The Taming of the Queen

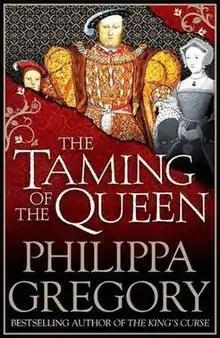
UK first edition cover

The Taming of the Queen is a historical novel by British author Philippa Gregory, published on 13 August 2015. It tells the story of Kateryn Parr, the last wife of Henry VIII of England.